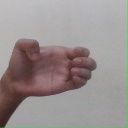
अक्षर: ख